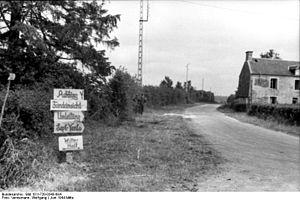
Sept-Vents est une ancienne commune française, située dans le département du Calvados en région Normandie, devenue le 1ᵉʳ janvier 2017 une commune déléguée au sein de la commune nouvelle de Val de Drôme.